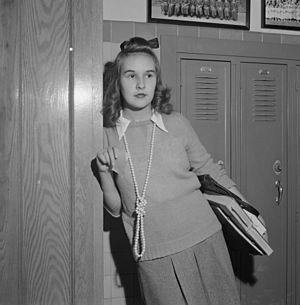
Collège Woodrow Wilson est une école secondaire de Washington DC. Elle sert les élèves de la 9ᵉ à la 12ᵉ année, dans le cadre des écoles publiques du district de Columbia. L'école est située dans le quartier Tenleytown, à l'intersection de la rue Chesapeake et de l'avenue Nebraska NW. Il sert principalement les élèves du quartier 3 de Washington, bien que près de 30% des élèves vivent en dehors des limites de l'école.